Castle Cove, New South Wales

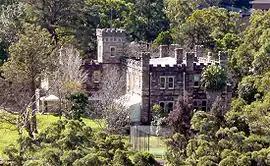
Innisfallen Castle as seen from Middle Cove

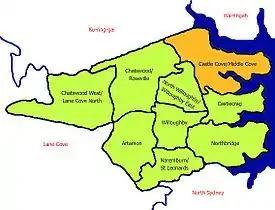
Willoughby Municipality

Castle Cove is a suburb on the lower North Shore of Sydney, in the state of New South Wales, Australia. Castle Cove is located north of the Sydney central business district, in the local government area of the City of Willoughby. Castle Cove is situated on the western side of Middle Harbour.